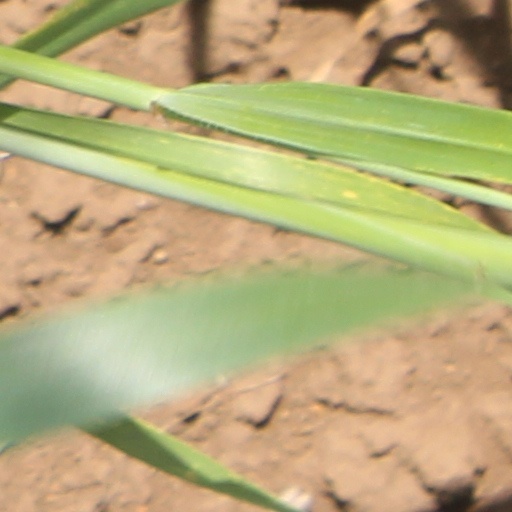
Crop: wheat